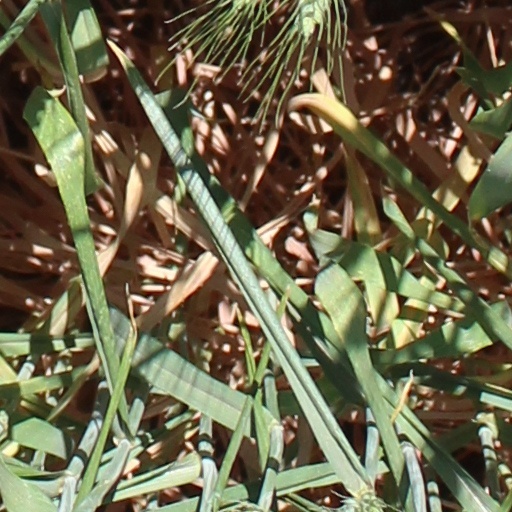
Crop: wheat